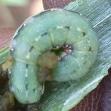
Crop: Onion
Condition: caterpillar-p